Glen Ridge, New Jersey

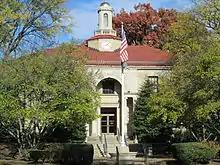
Glen Ridge Borough Hall in autumn

In recent years, the CCC has been weakened both by changing attitudes in the borough, the actions of a number of community residents, and internal conflicts within the CCC itself. Mayor Carl Bergmanson was the first mayor since the establishment of the CCC to be elected without seeking (or receiving) the Committee's endorsement. A member of the council for three terms, he ran for mayor in 1999, losing to the CCC candidate Steven Plate. When Plate was selected as the CCC candidate again in 2003 (contradicting the committee's precedent of one term per mayor), Bergmanson ran again, and won, gaining the majority in all but one of the town's districts. However, the CCC is still firmly in control of the town's political structure—all 16 of the elected officials currently serving Glen Ridge were nominated by the CCC. Generally, when non-CCC candidates run, they run as independents. The Democratic and Republican parties are not forces in local elections.